Tomb of Tự Đức

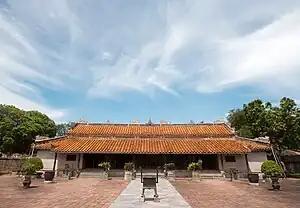
Hòa Khiêm Palace, the main shrine to worship King Tự Đức.

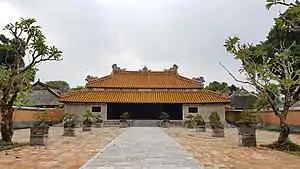
Lương Khiêm Palace (殿良謙) in Tự Đức tomb, the place to worship Queen Mother Từ Dụ.

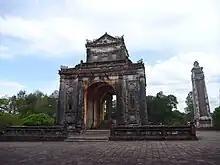
Tomb of Emperor Tự Đức

Tomb of Tự Đức, officially Khiêm Mausoleum, is located in Huế, Vietnam. It is built for the Nguyễn Emperor Tự Đức and took three years to build, from 1864 to 1867. It is divided into a Temple Area and a Tomb Area.